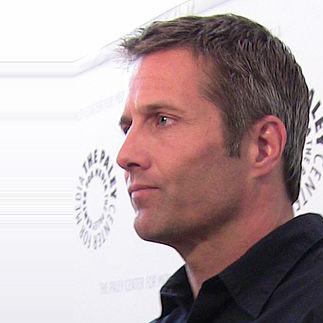
Age: 45